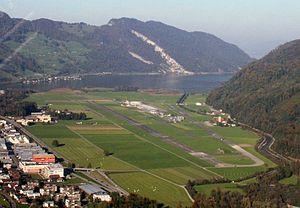
Les Forces aériennes suisses sont, avec les forces terrestres, l'une des deux branches des forces armées suisses.